2022 EC Bahia bus attack

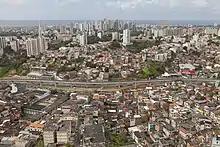
Aerial view of , where the attack took place, in 2012.

On February 24, 2022, an improvised explosive device was thrown at a bus transporting players of the Brazilian association football team Esporte Clube Bahia on their way to a match against Sampaio Corrêa Futebol Clube in the city of Salvador. Two players were wounded by shrapnel, and the bus as well as a nearby passing car and motorcycle were damaged by the blast. The case is under investigation by Bahia's Civil Police and Public Prosecutor's Office, and the main suspects are members of EC Bahia's local "torcida organizada" (organized supporters), Bamor.